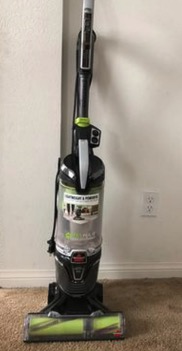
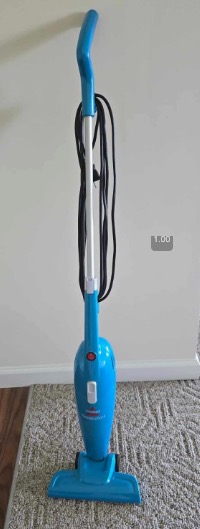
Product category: items_vacuum
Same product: no